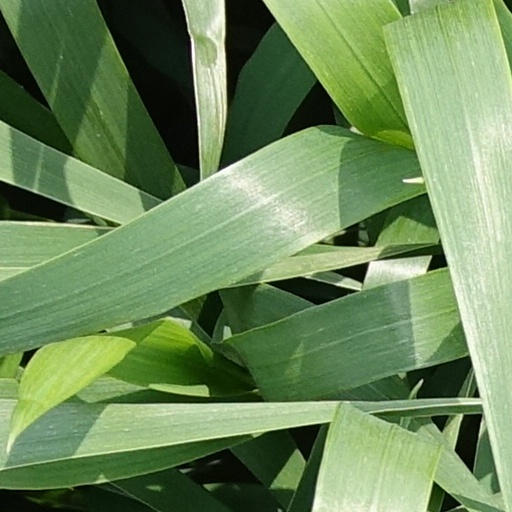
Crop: wheat